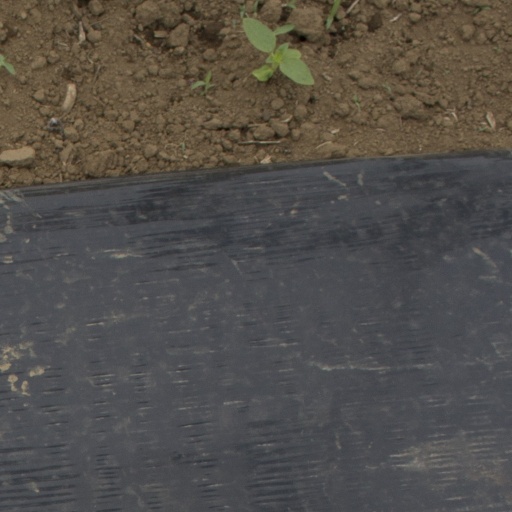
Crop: Jerusalem artichoke